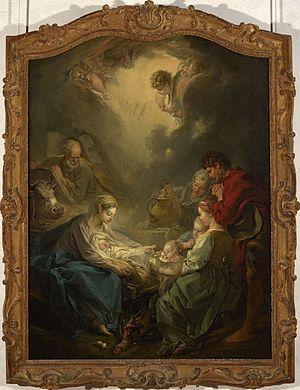
Le château de Bellevue, dit aussi château royal de Bellevue, était un château construit au milieu du XVIIIᵉ siècle pour Madame de Pompadour à Meudon, sur le bord du plateau dominant la Seine. Son état d'apogée a coïncidé avec toute la seconde moitié du XVIIIᵉ siècle. Il ne faut pas le confondre avec le château de Meudon voisin. De nos jours, il n'en subsiste que de rares vestiges.